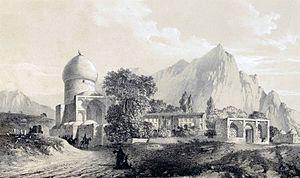
Imâm-Zadèh à Koumichàh, Irak Adjemi